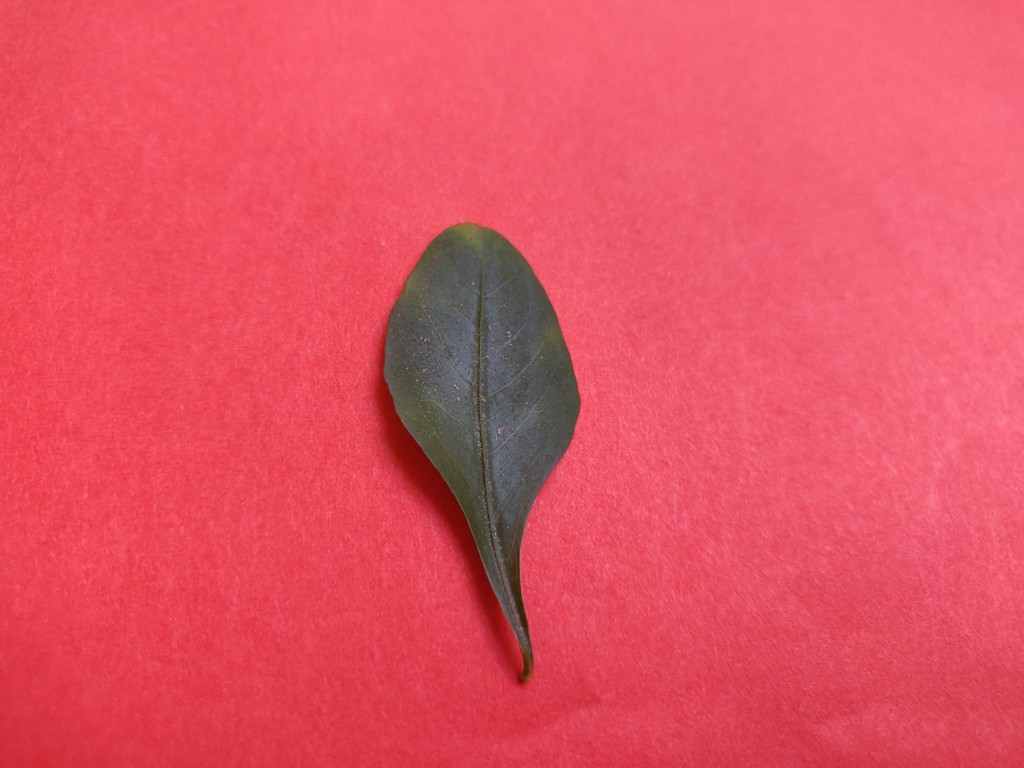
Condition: Unhealthy
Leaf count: single
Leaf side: front